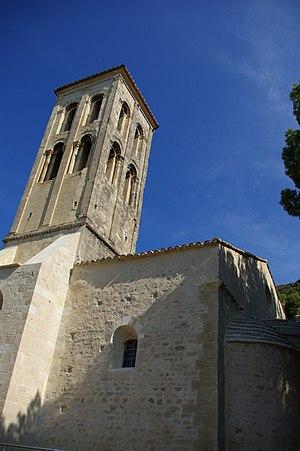
Beaumes-de-Venise est une commune française située dans le département de Vaucluse, en région Provence-Alpes-Côte d'Azur.